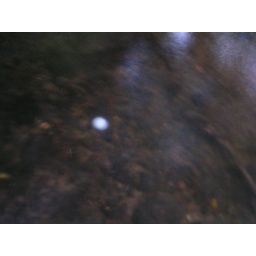
golf ball in the river